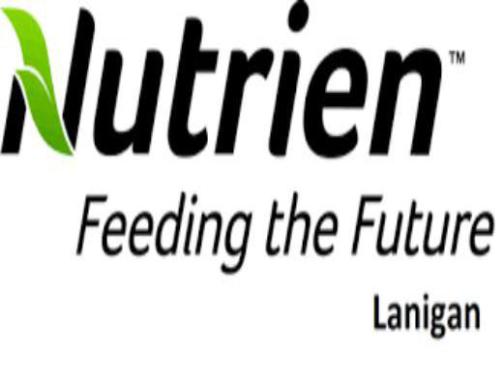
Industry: Food